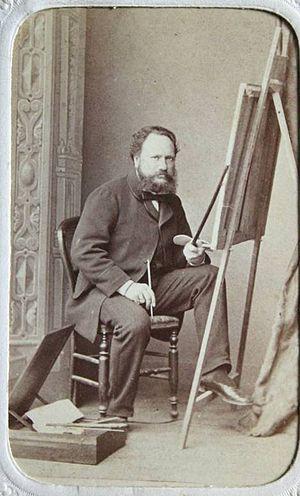
François Auguste Ortmans
François Auguste Ortmans, né à Paris le 2 février 1826, mort dans la même ville le 24 novembre 1884, est un peintre paysagiste français.